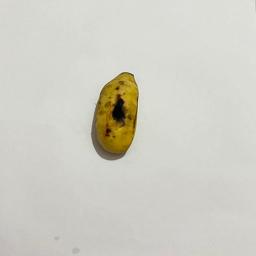
Banana variety: Sabri Kola